Redstone Castle

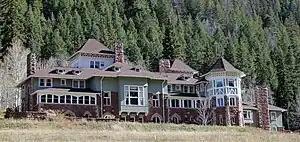
West (front) elevation, 2011

Redstone Castle, also known as Cleveholm or Osgood Castle, is a mansion south of Redstone, Colorado, United States. It is a large timber frame structure built in the early 20th century as the home of John C. Osgood, founder of the Colorado Fuel and Iron Company, in a simplified version of the Stick style. In 1971 it was added to the National Register of Historic Places, the first property in Pitkin County to be listed. It was later additionally listed as a contributing property to the Redstone Historic District.